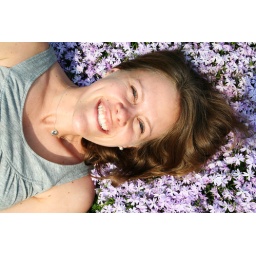
in a bed of flowers